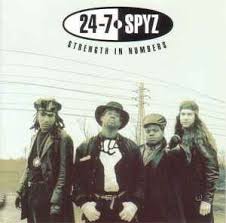
Label: Rs-24